Realmz

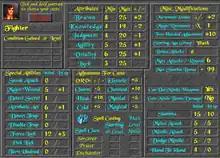
"Realmz Character Editor" screenshot.

A character editor program was created and could be purchased separately from "Realmz". The editor enables players to change existing characters and generate new characters with their own skills, portraits and other settings such as strength. However, not every aspect of a character can be edited. The fact sheet for characters are displayed on the screen, and is similar to the fact sheet in the "Realmz" game. An edit bar at the top of the screen allow players to edit a character's spells, conditions, and abilities. Characters can be given any items, however they are still subject to the restrictions of that item; as an example a Priest is still only be able to use blunt weapons.